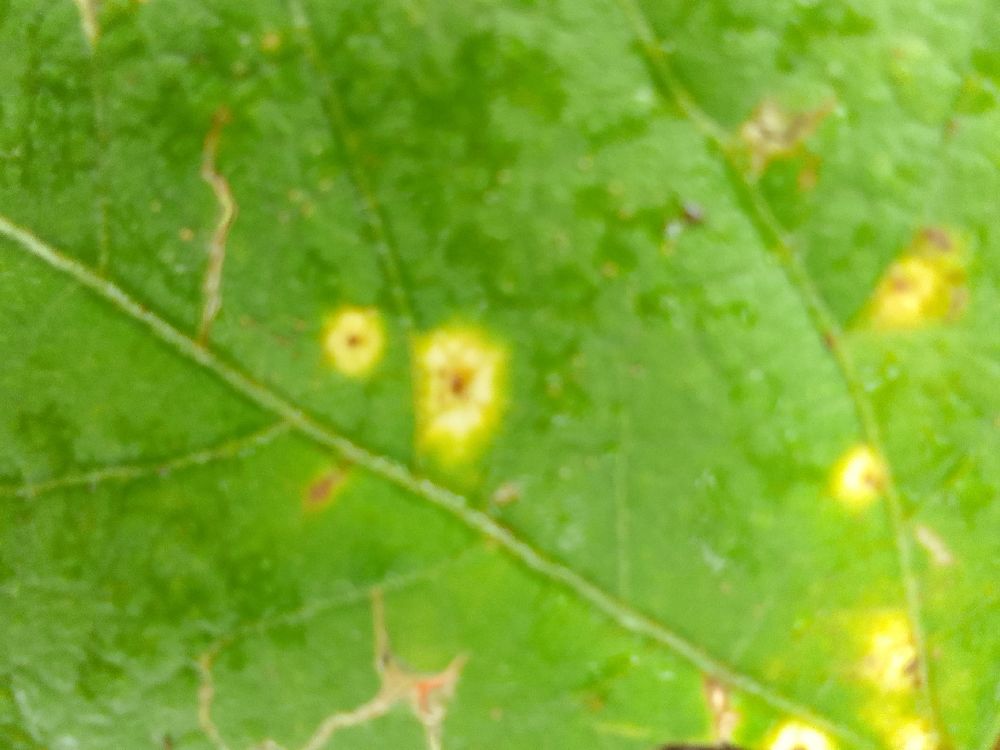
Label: rust